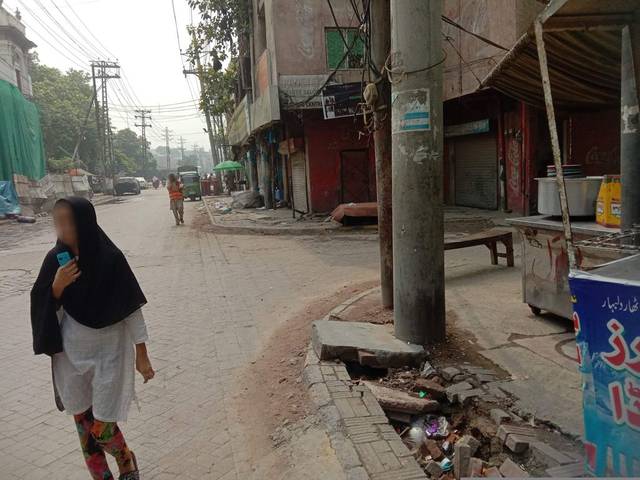
Region: Pakistan
Coordinates: 31.587, 74.312